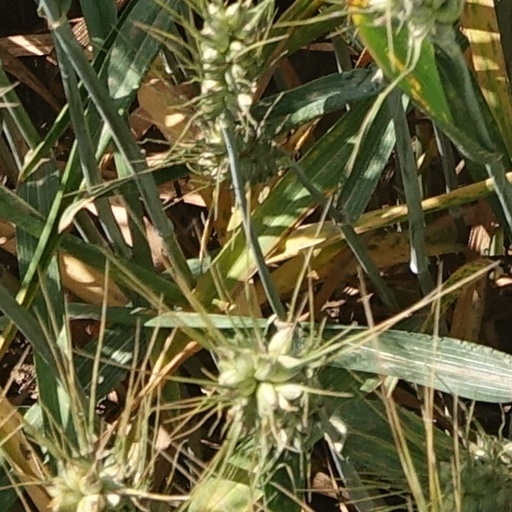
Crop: wheat